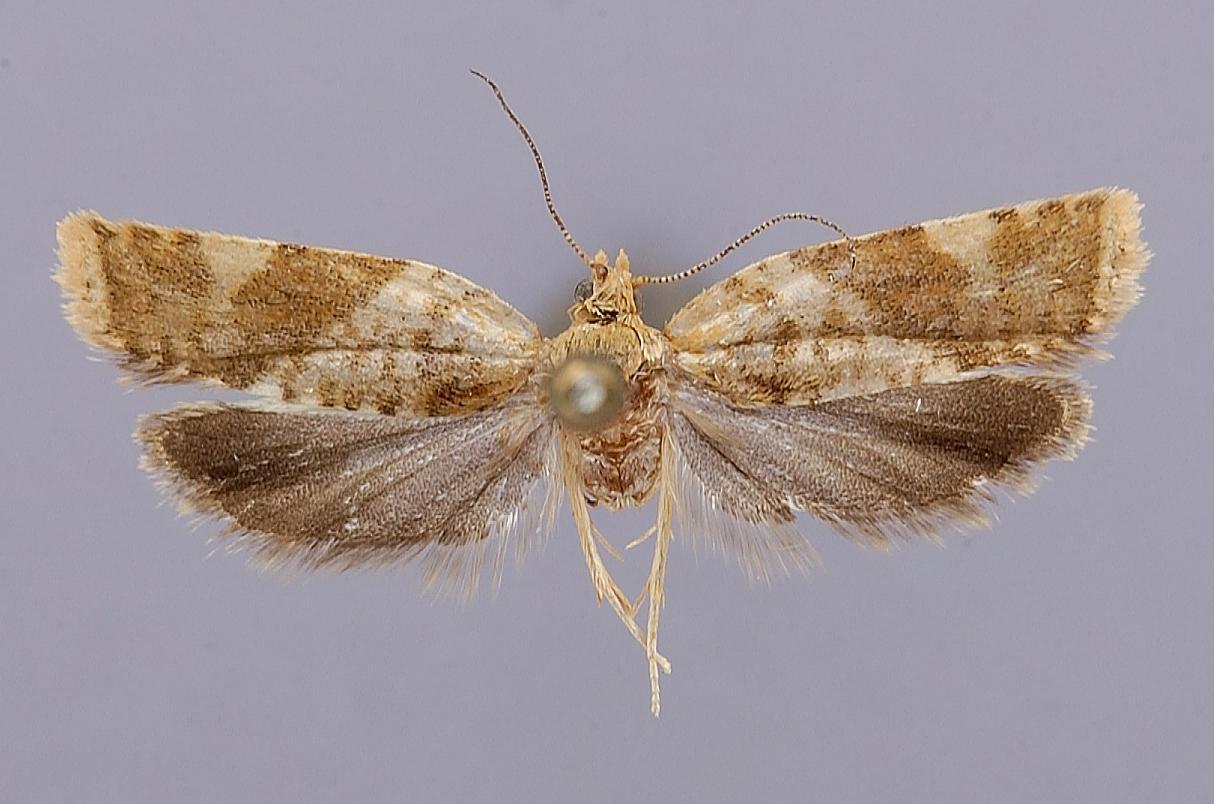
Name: Dichelopa argyrospiloides
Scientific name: Dichelopa argyrospiloides 1971
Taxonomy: Animalia, Arthropoda, Insecta, Lepidoptera, Tortricidae
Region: J. Clarke
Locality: Rapa Island, Maurua, Austral Islands, French Polynesia, France
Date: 25 Oct 1963